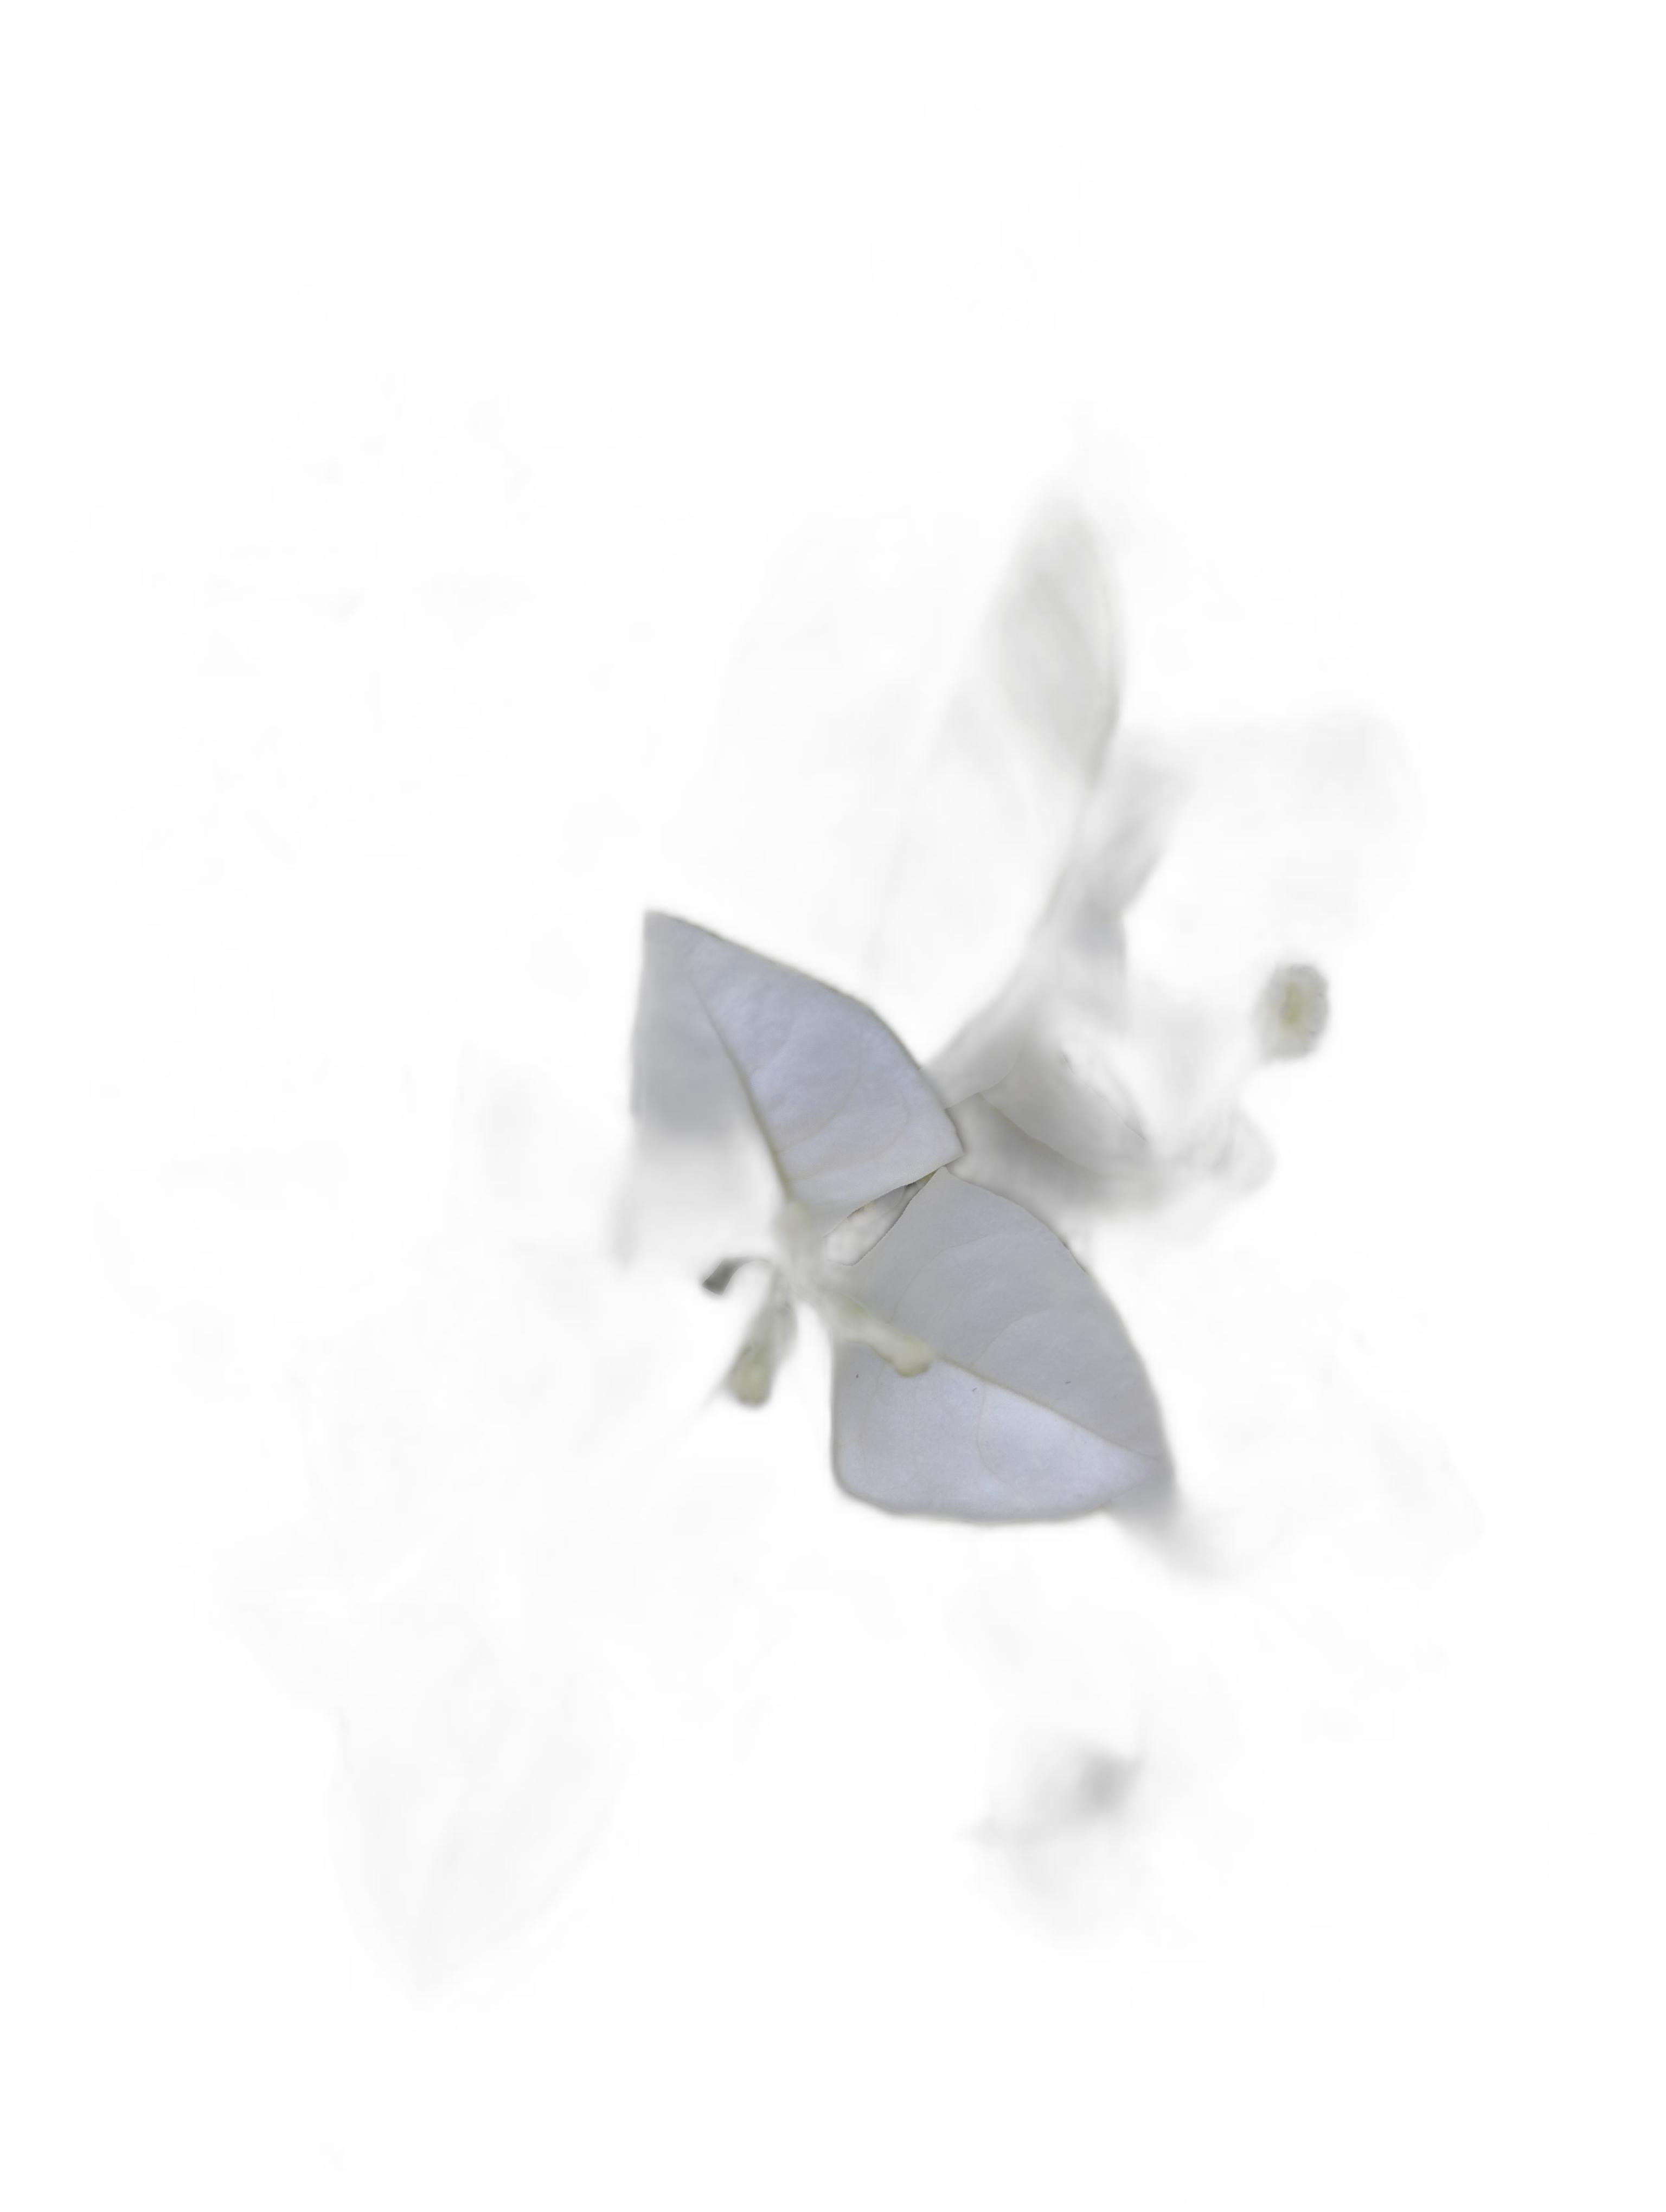
Label: Bougainvillea